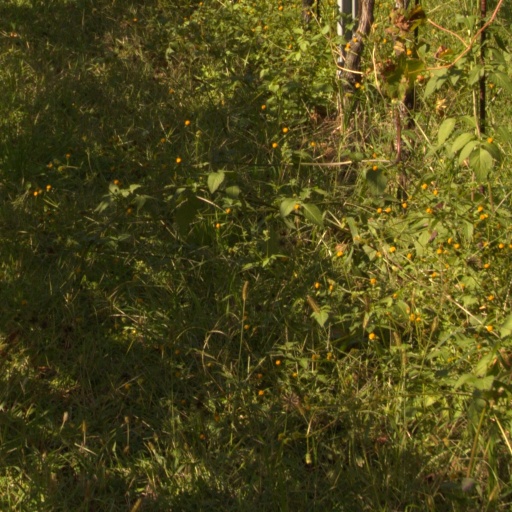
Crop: grape